Hesleden, North Yorkshire

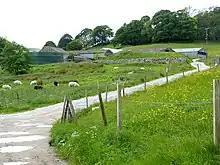
Nether Hesleden

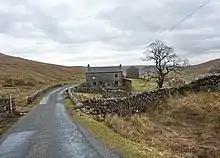
Upper Hesleden

Hesleden is a hamlet in Littondale in the Yorkshire Dales in England. It lies within the civil parish of Halton Gill in the county of North Yorkshire. Nether Hesleden is west of Litton, and Upper Hesleden is a further west, on the road from Halton Gill to Stainforth.